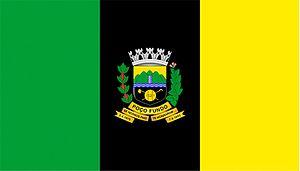
Poço Fundo est une municipalité brésilienne de l'État du Minas Gerais et la Microrégion d'Alfenas.